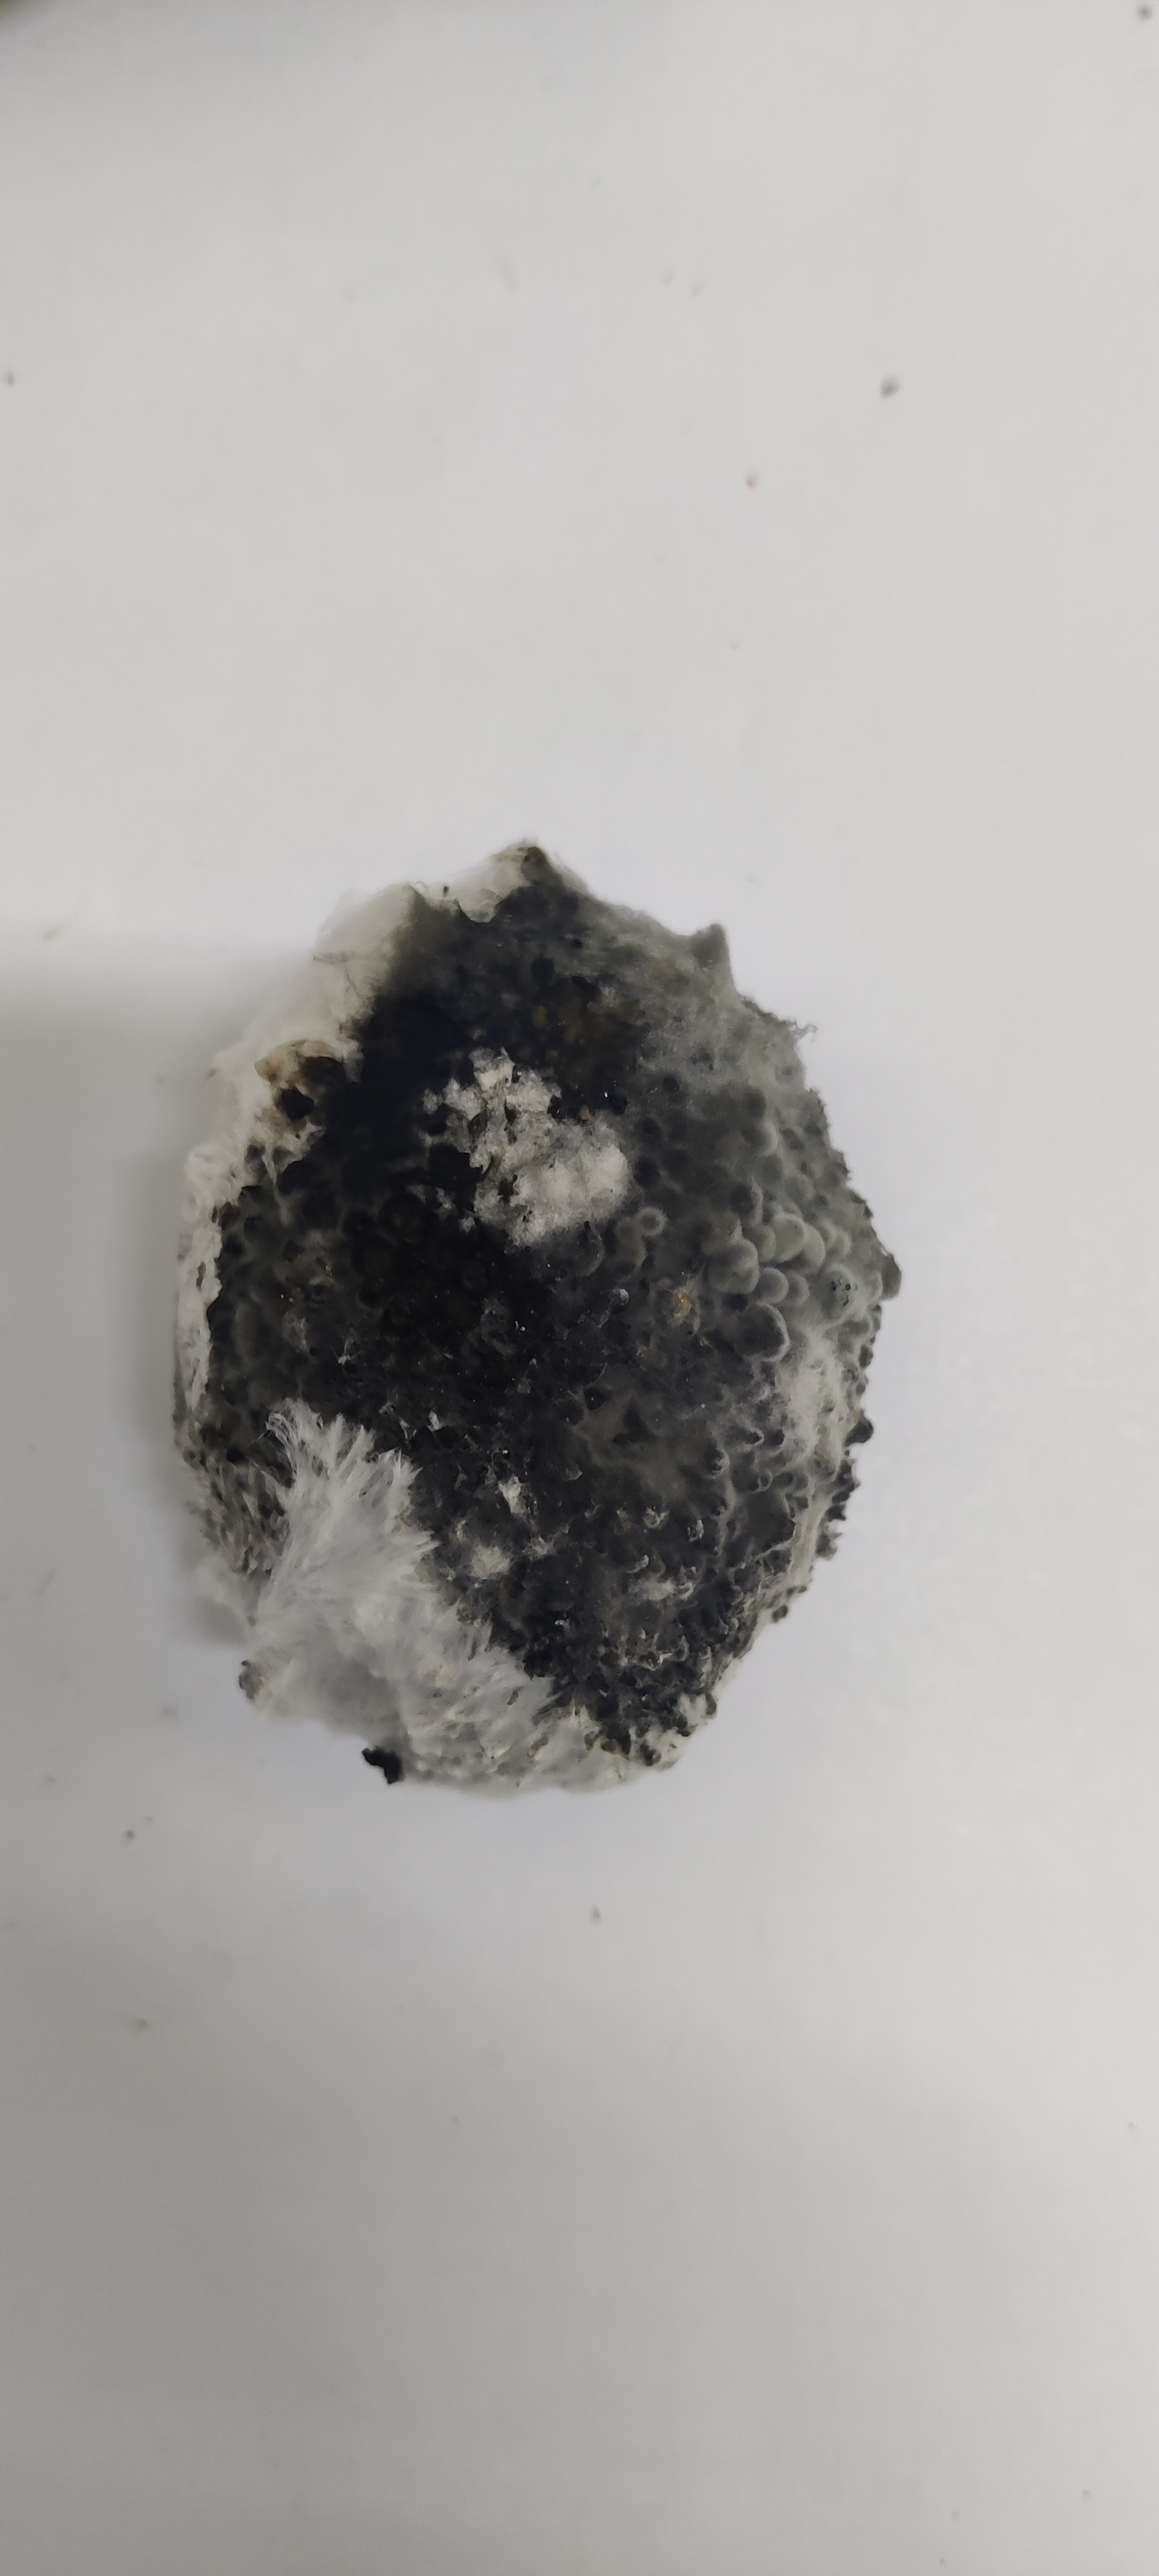
Crop: Spiny Gourd
Condition: Severely Damaged